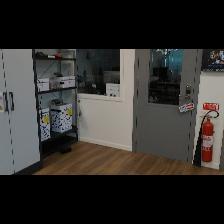
Label: NonHuman